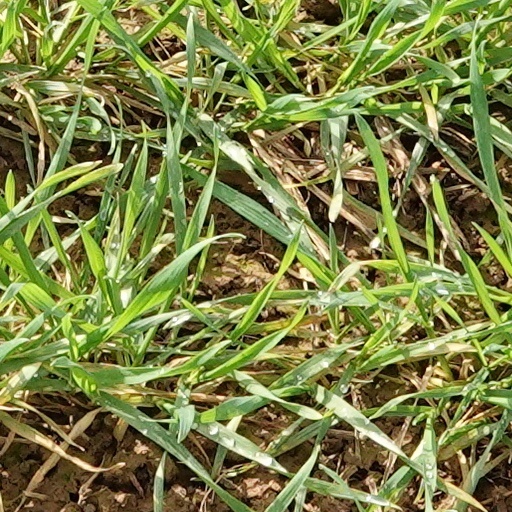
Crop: wheat